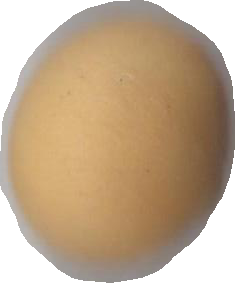
Variety: Dega